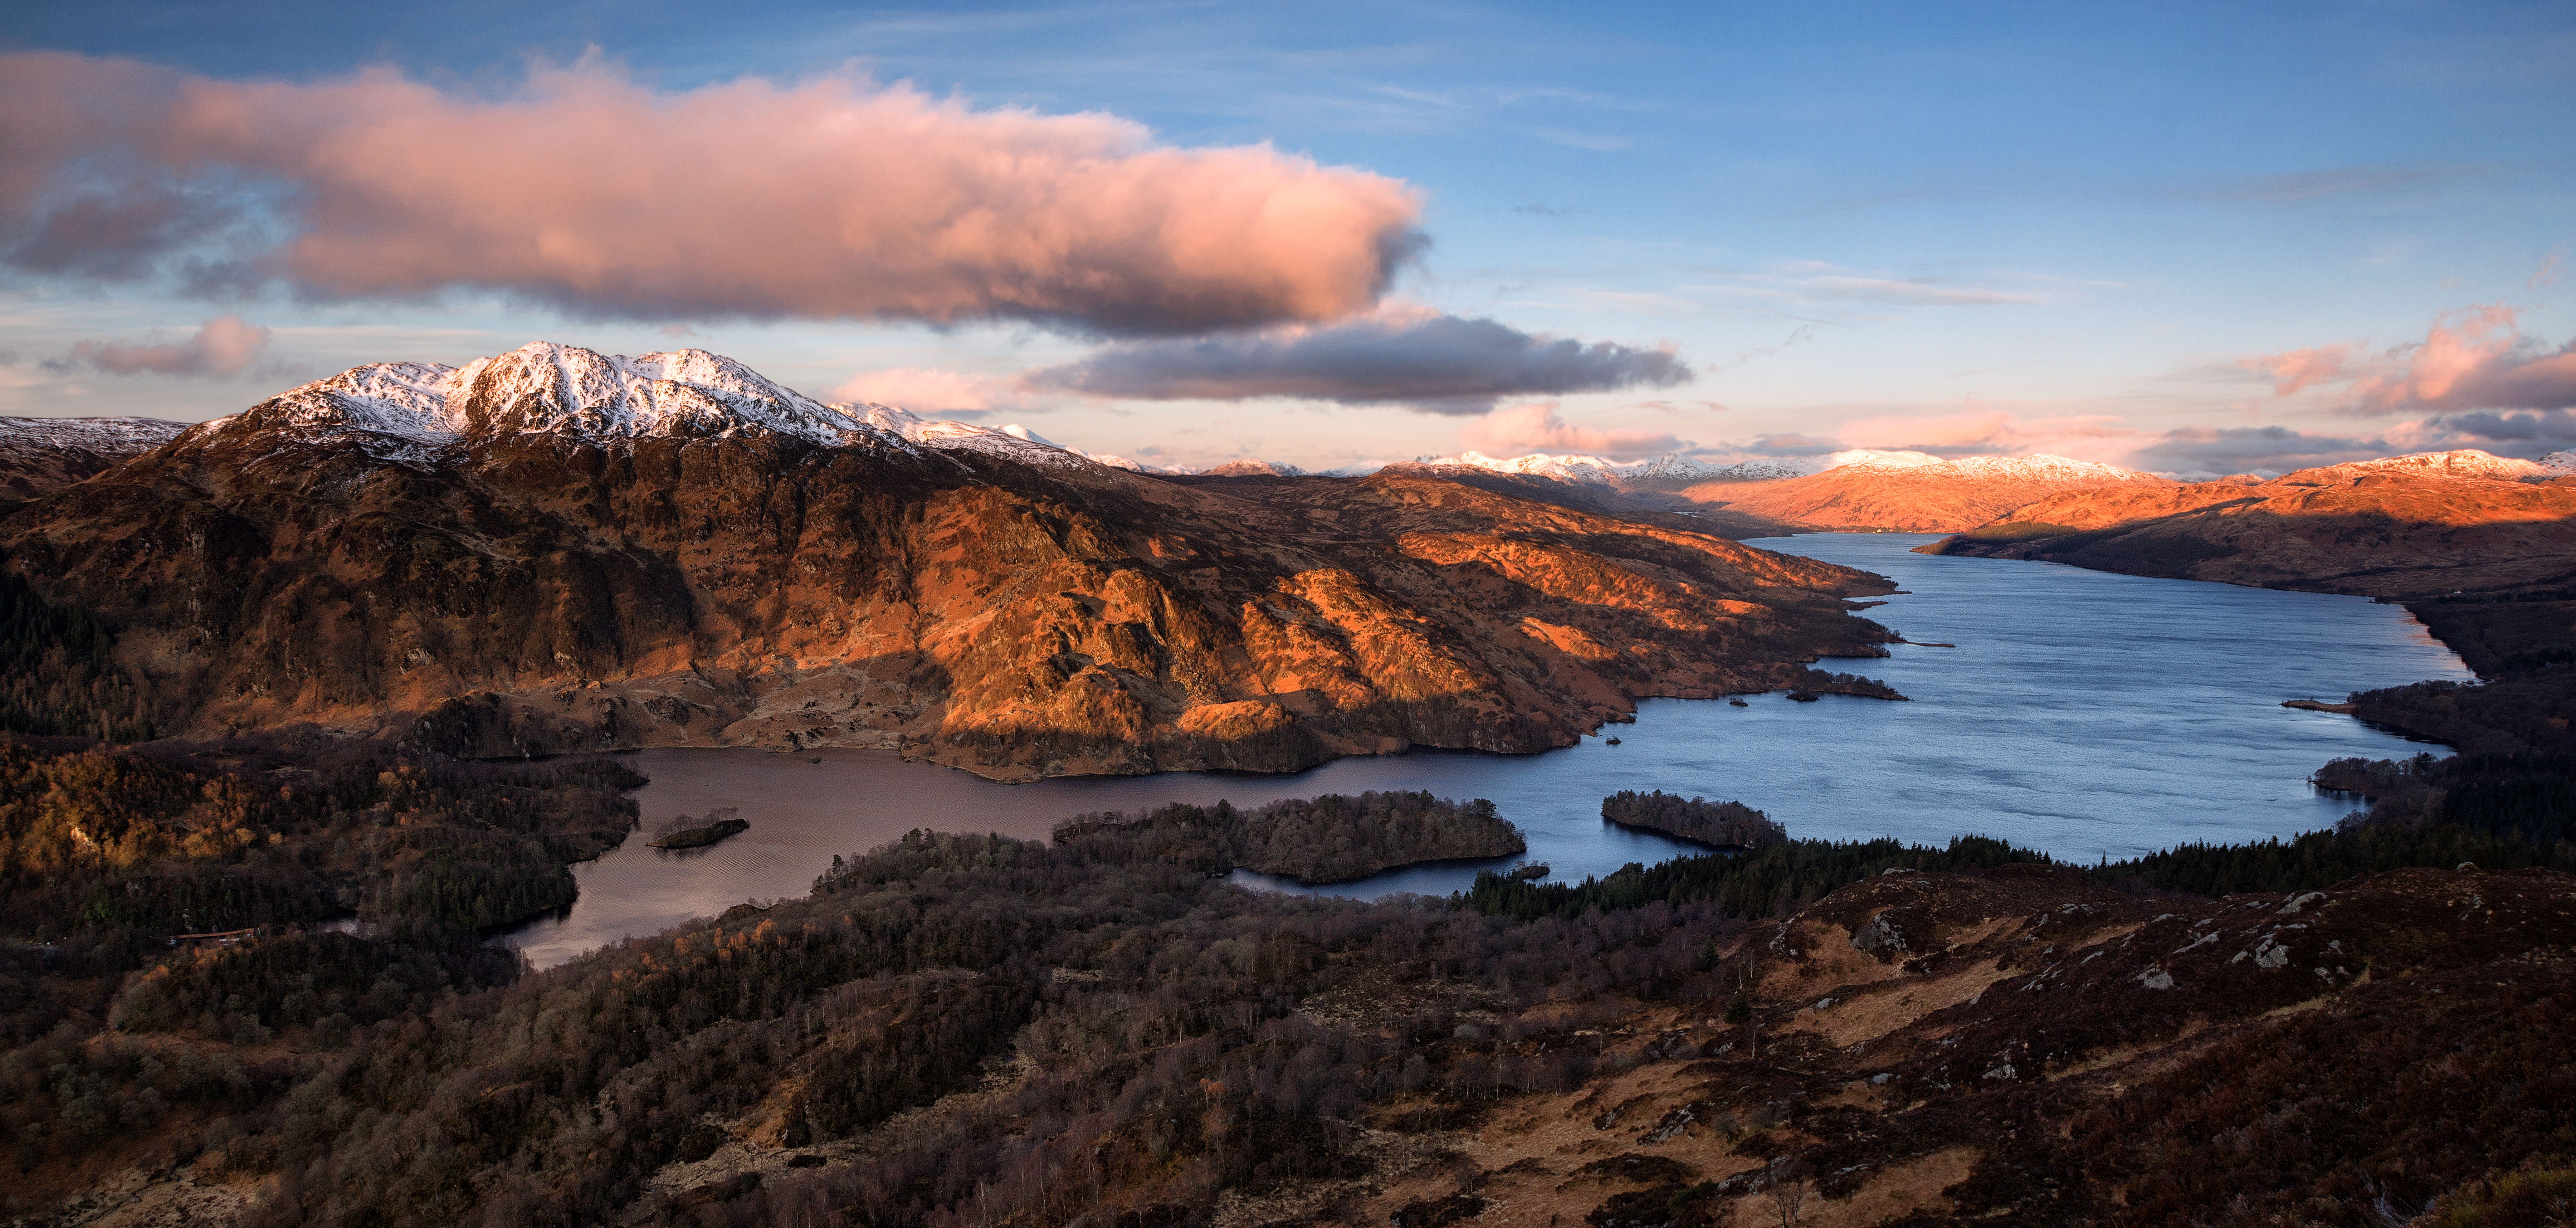
landscape, sea, coast, nature, rock, wilderness, mountain, cloud, sunrise, sunset, morning, lake, dawn, cliff, dusk, evening, reflection, terrain, cool image, plateau, scotland, fell, i, loch, trossachs, lochkatrine, benvenue, benaan, landform, geological phenomenon